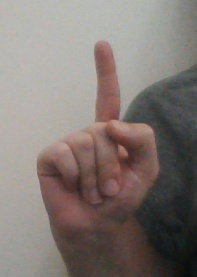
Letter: bb